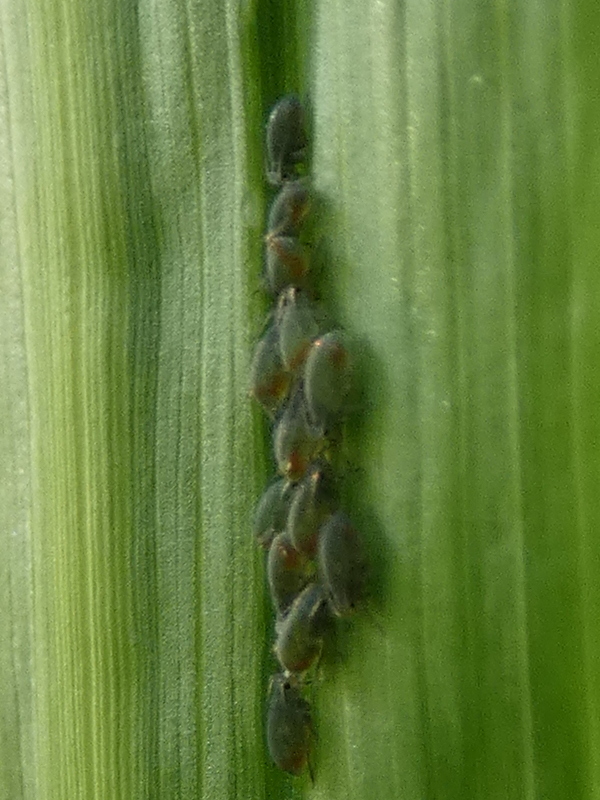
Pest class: bird_cherry_oat_aphid